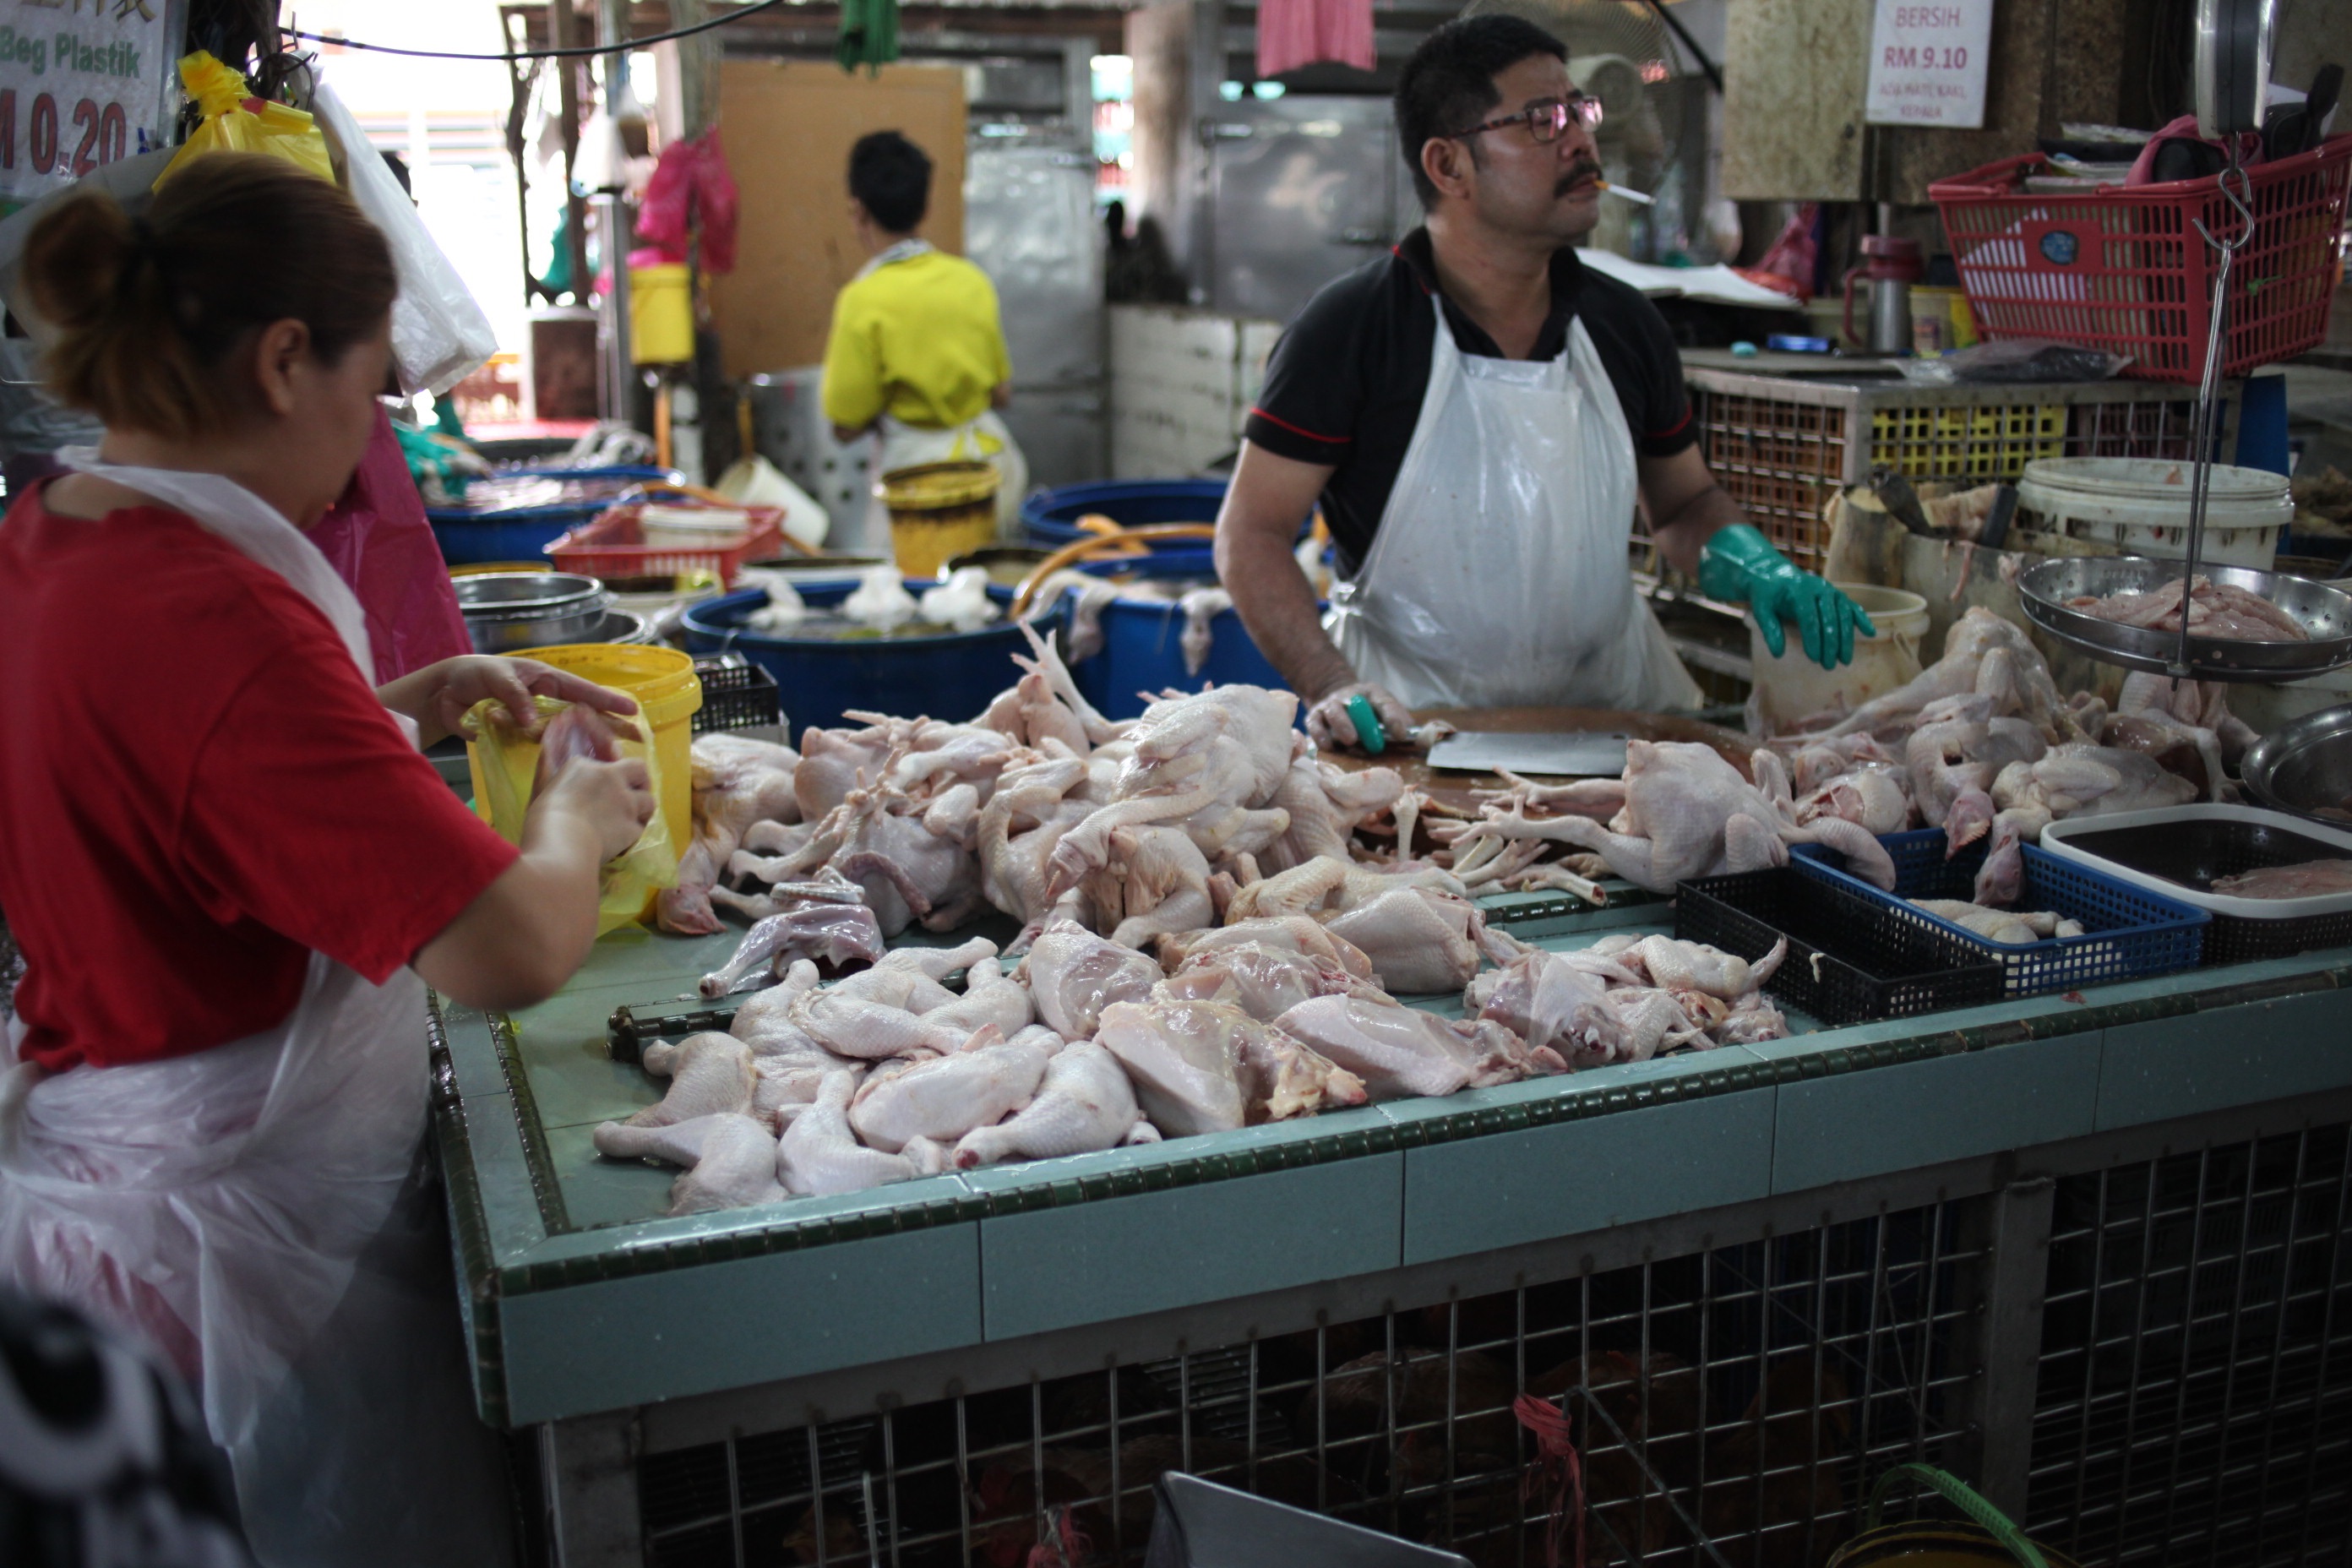
city, dish, food, vendor, seafood, bazaar, market, marketplace, fish, public space, stall, street food, sense, human settlement